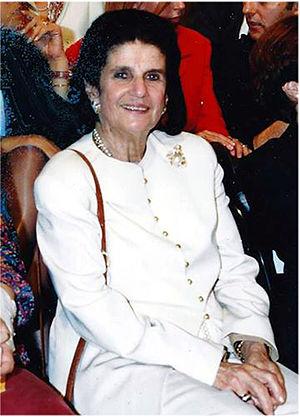
Léa Rabin, née le 8 avril 1928 à Königsberg, en Prusse-orientale et morte à Petah Tikva le 12 novembre 2000, est la femme de l’ancien premier ministre israélien Yitzhak Rabin.